Janaki Weds Sriram

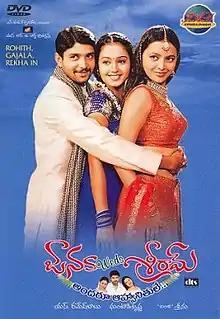
DVD cover

Janaki Weds Sriram is a 2003 Indian Telugu-language romantic drama film written and directed by Anji Srinu. The film stars Rohit, Gajala, Rekha and Prema while Kaikala Satyanarayana and Ali play supporting roles. Janaki and Sriram are childhood friends who are separated. Sriram later meets Anjali who falls for him but Sriram realizes that he is still in love with Janaki. The film released on 12 September 2003.